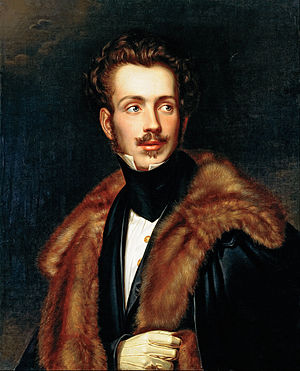
Auguste de Beauharnais
Dom Augusto. Portræt af G. Dury, ca. 1835.
Auguste de Beauharnais, Hertug af Leuchtenberg var en fransk-tysk prins, der var portugisisk prinsgemal fra januar til marts 1835 som ægtefælle til dronning Maria 2. af Portugal.